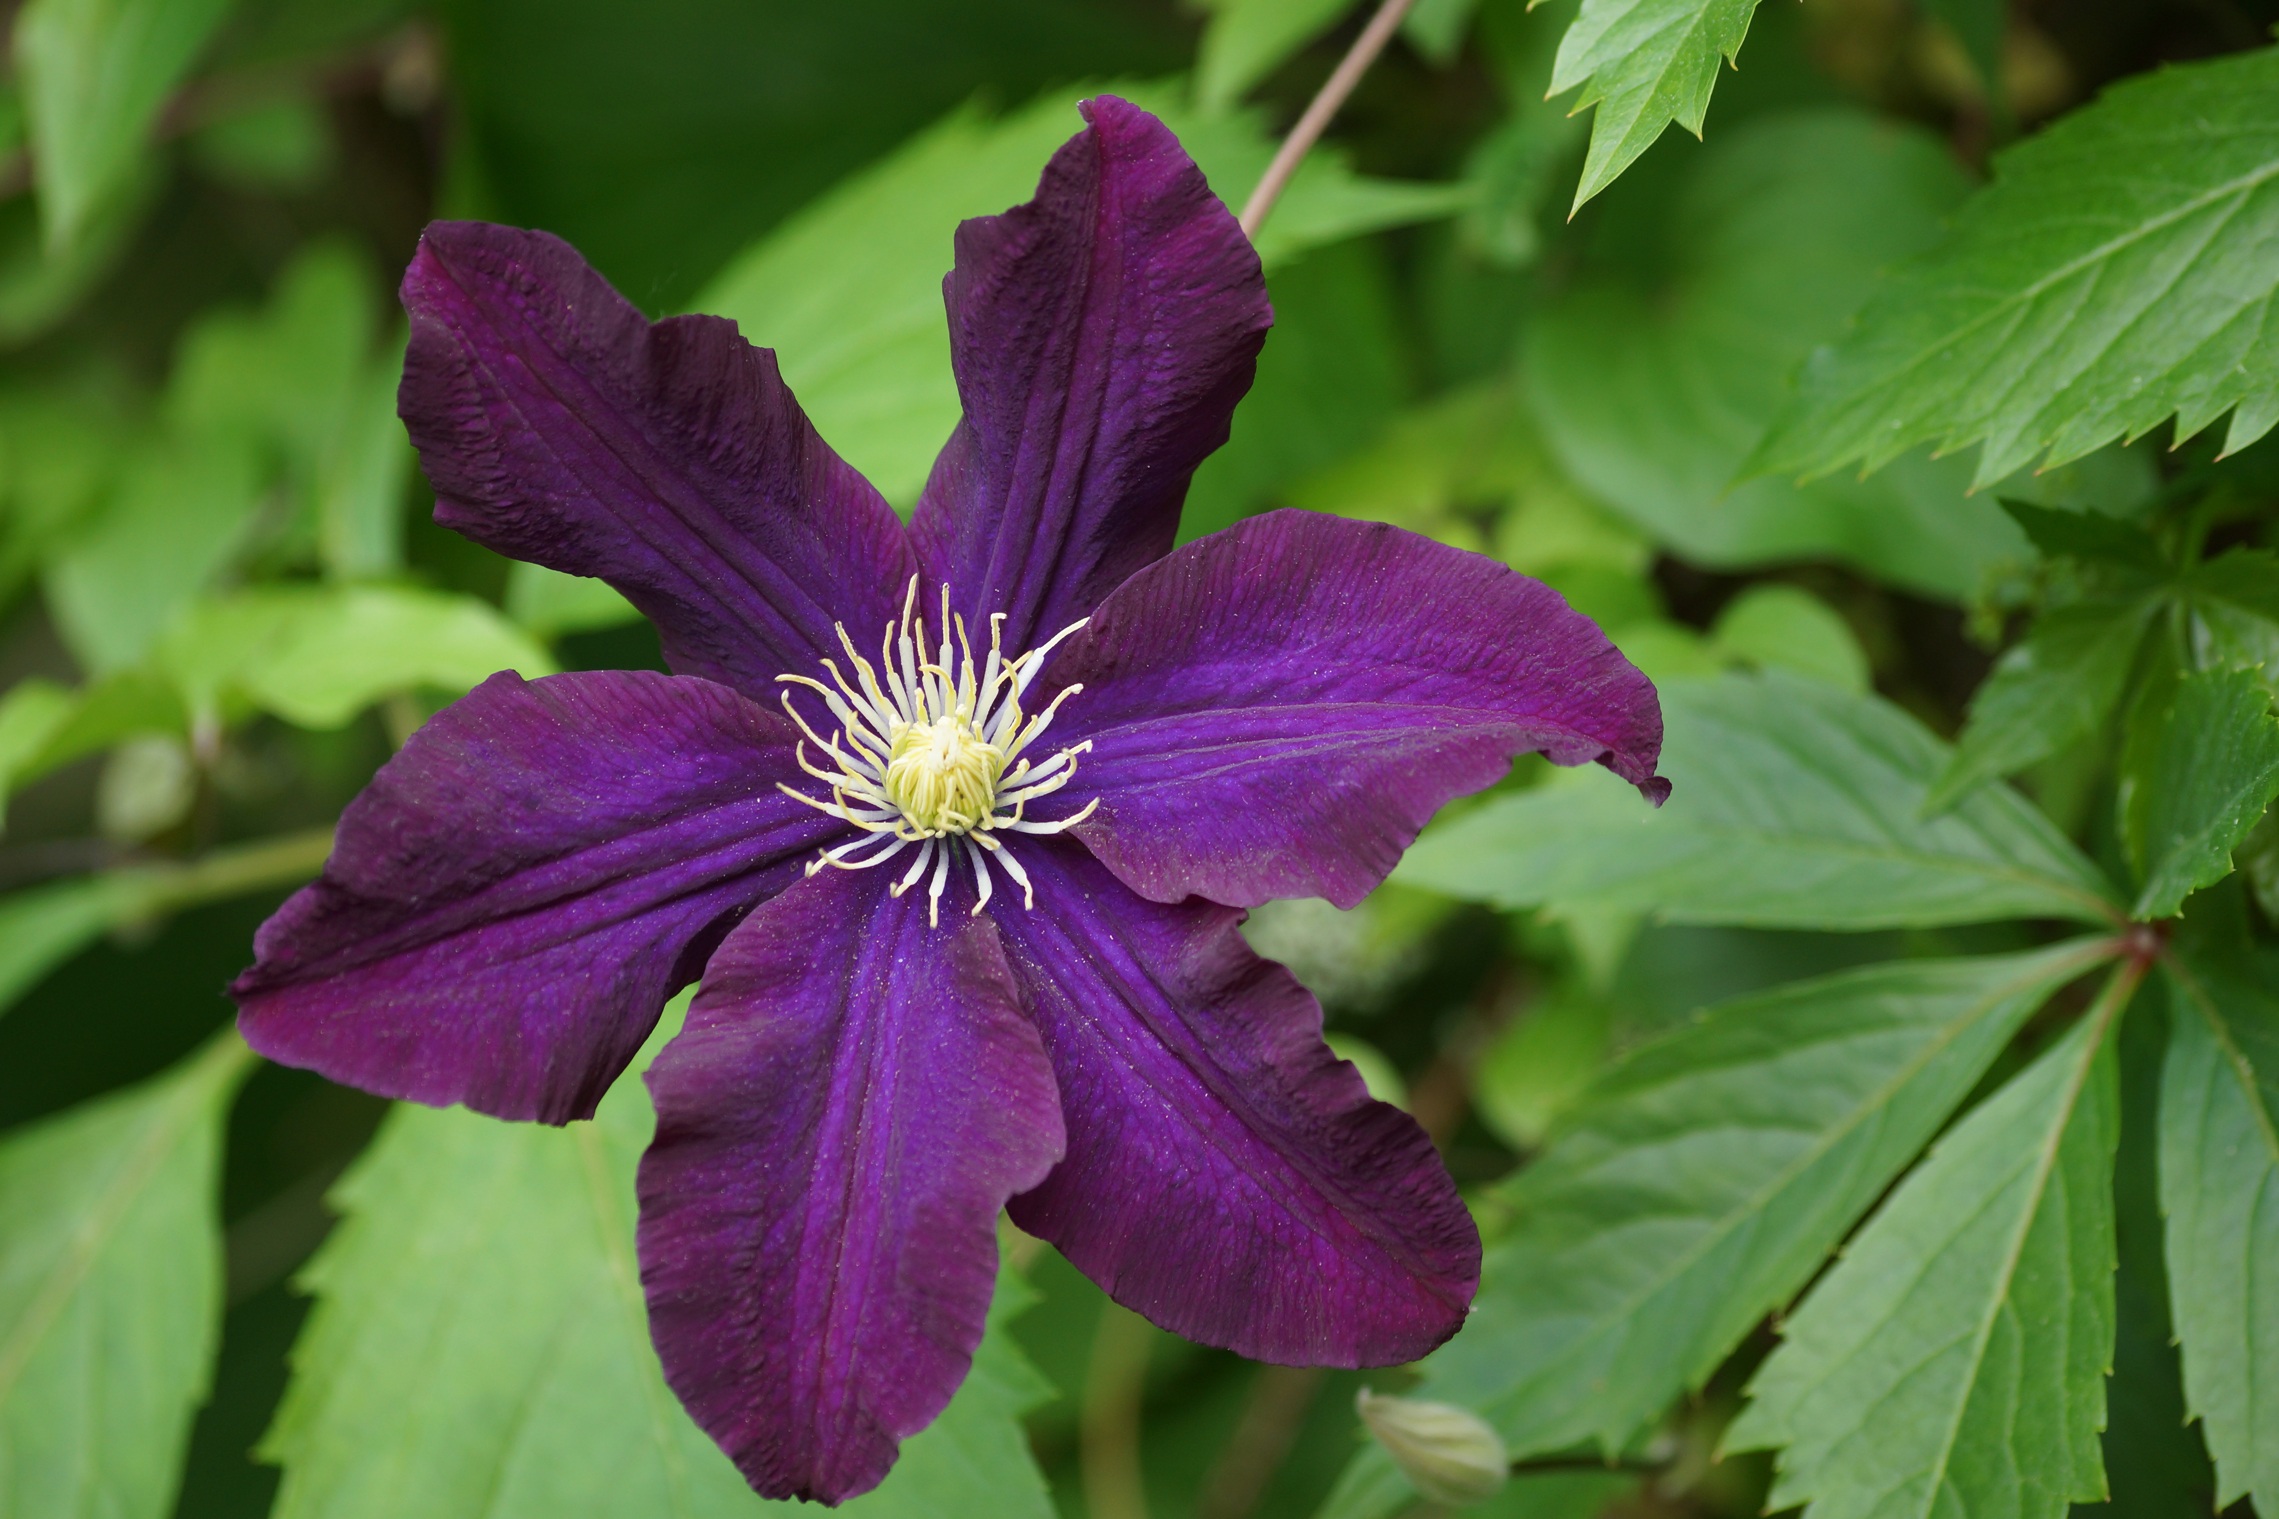
plant, flower, petal, summer, botany, garden, flora, wildflower, plant a garden, blooms, clematis, purple flower, ornamental plants, krakow, violet flowers, flowering plant, land plant